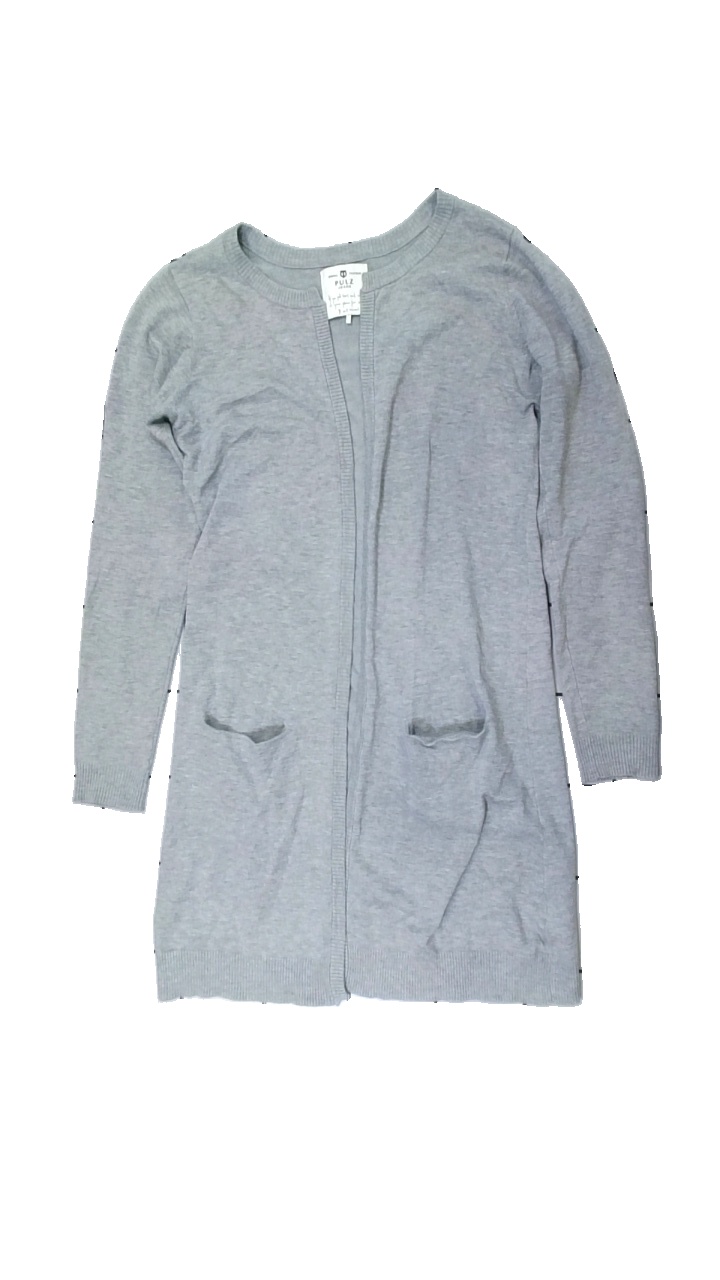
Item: Cardigan (Ladies)
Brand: Pulz
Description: grå kofta
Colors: Grey
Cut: Long
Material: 100% viscose
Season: All
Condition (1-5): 5
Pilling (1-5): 5
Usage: Reuse
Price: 50-100